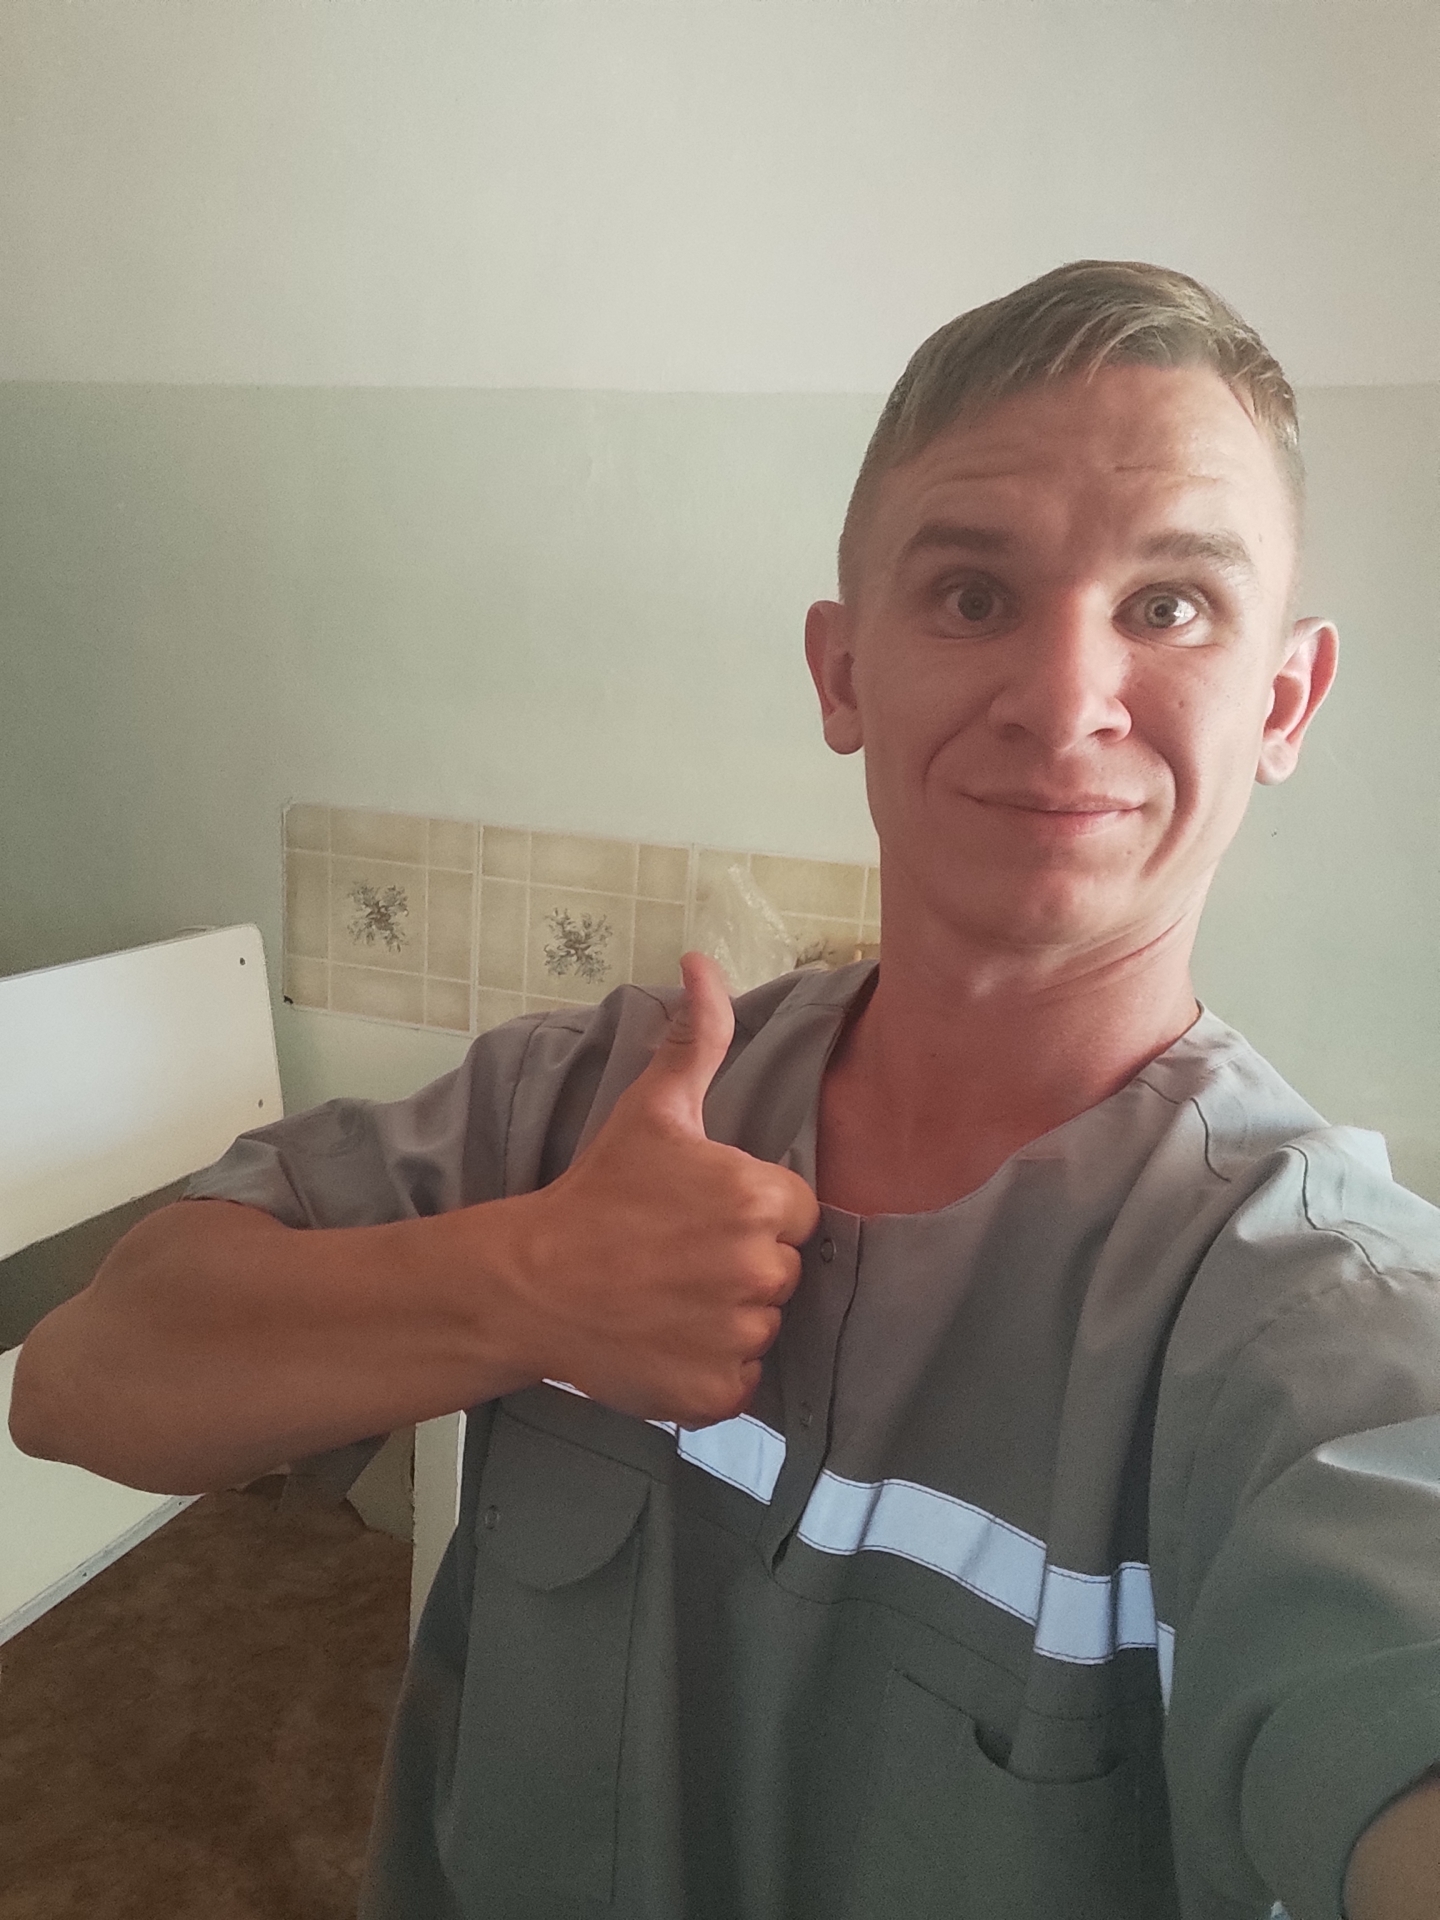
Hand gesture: like